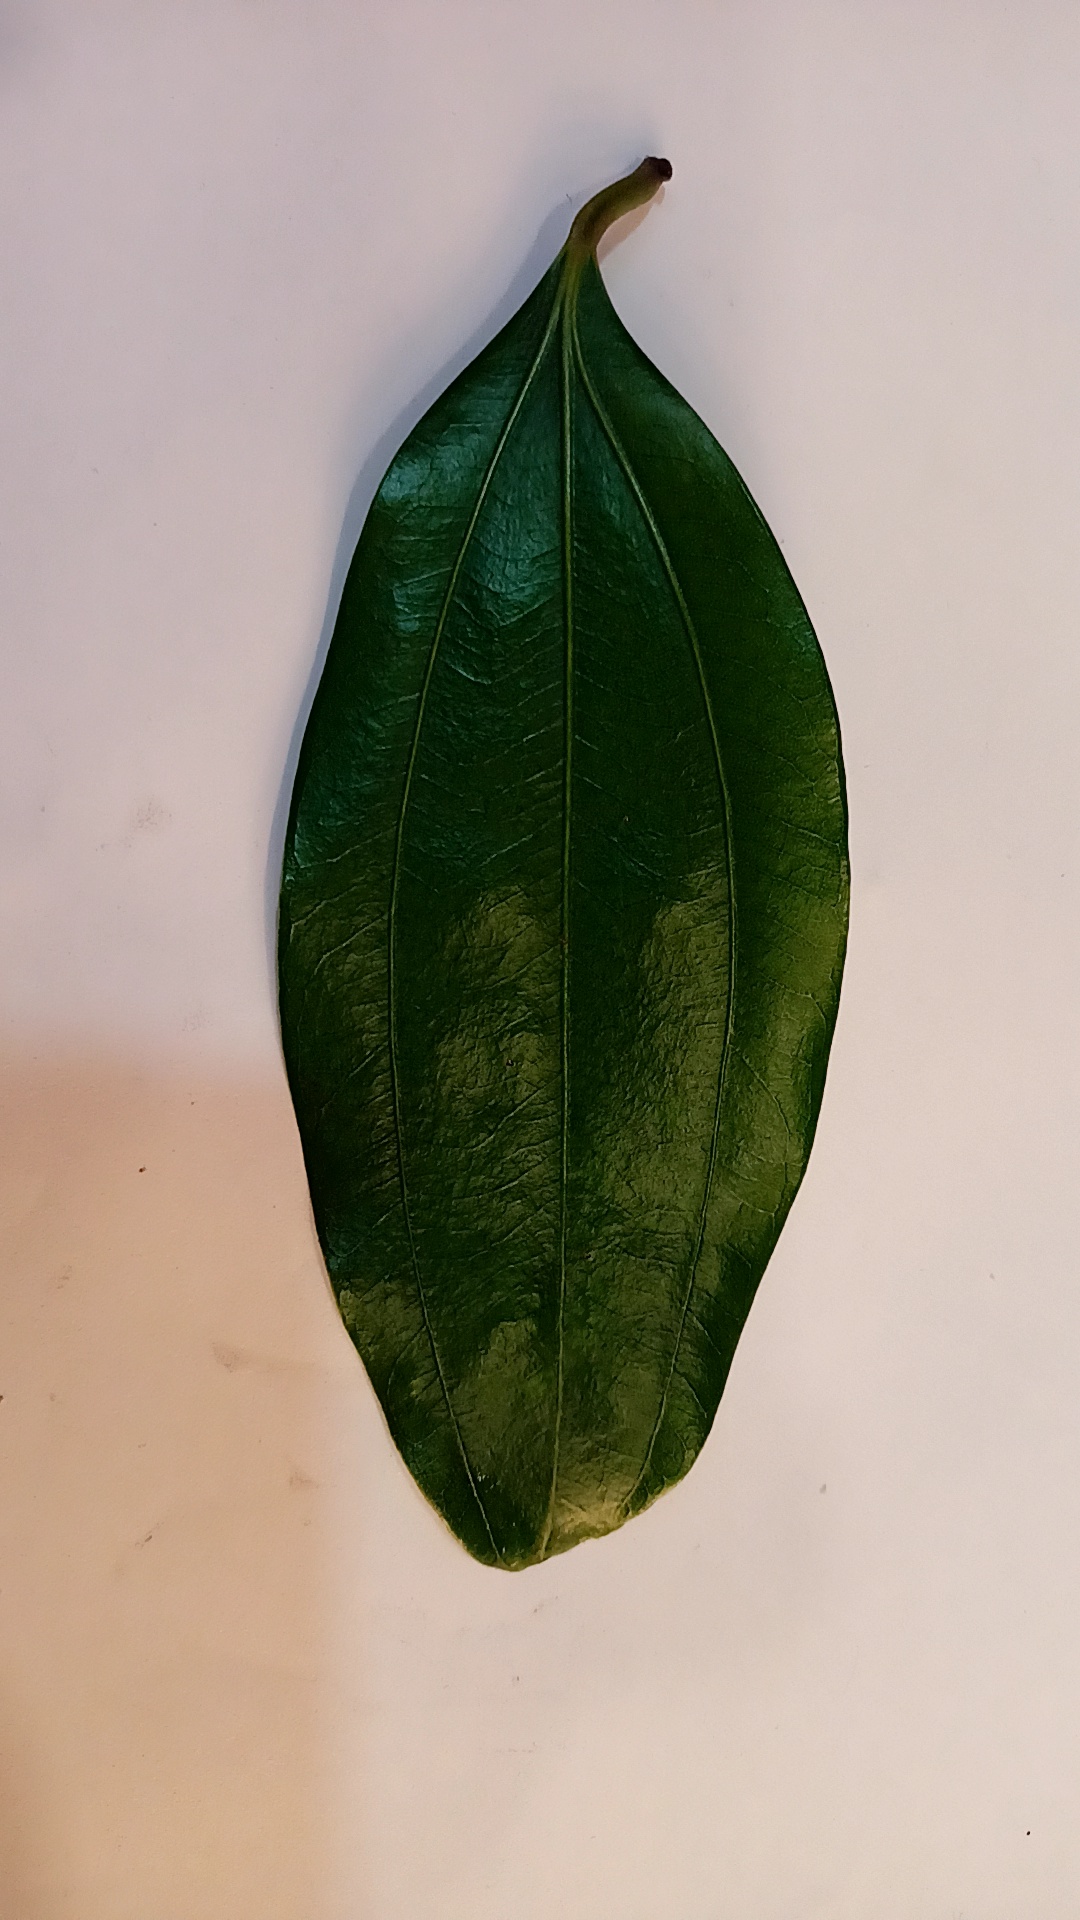
Label: Healthy